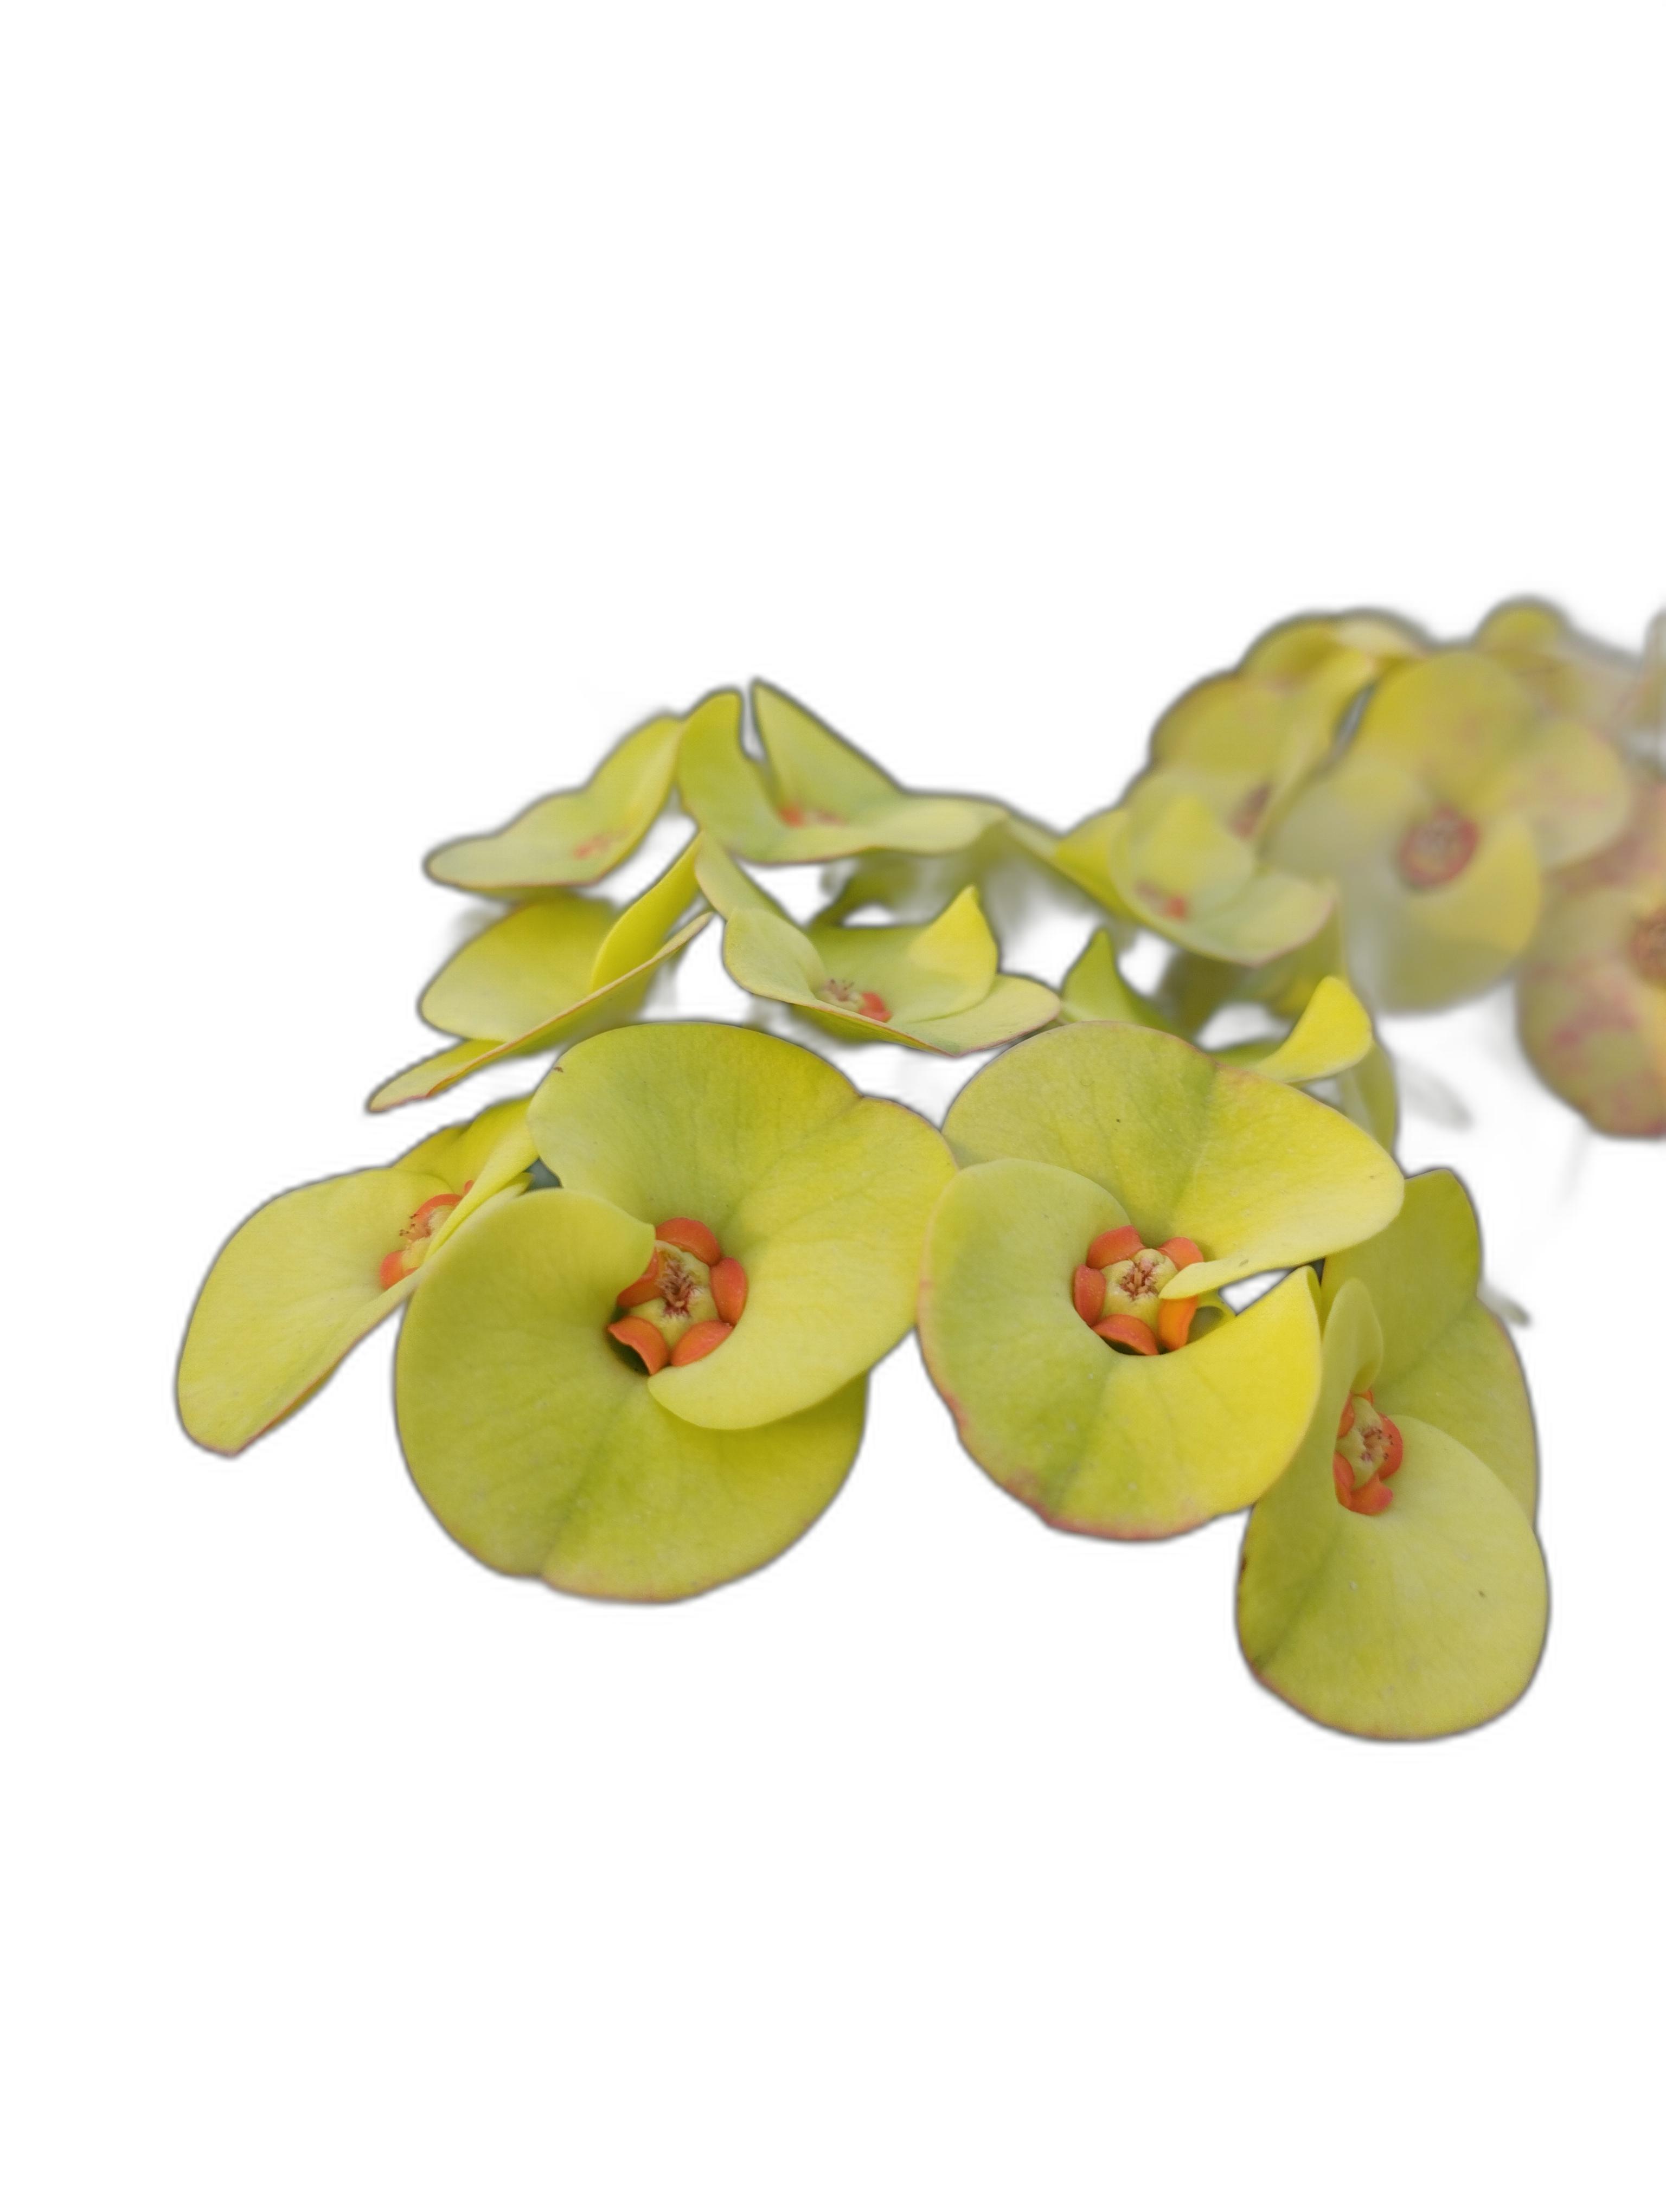
Label: Crown of thorns